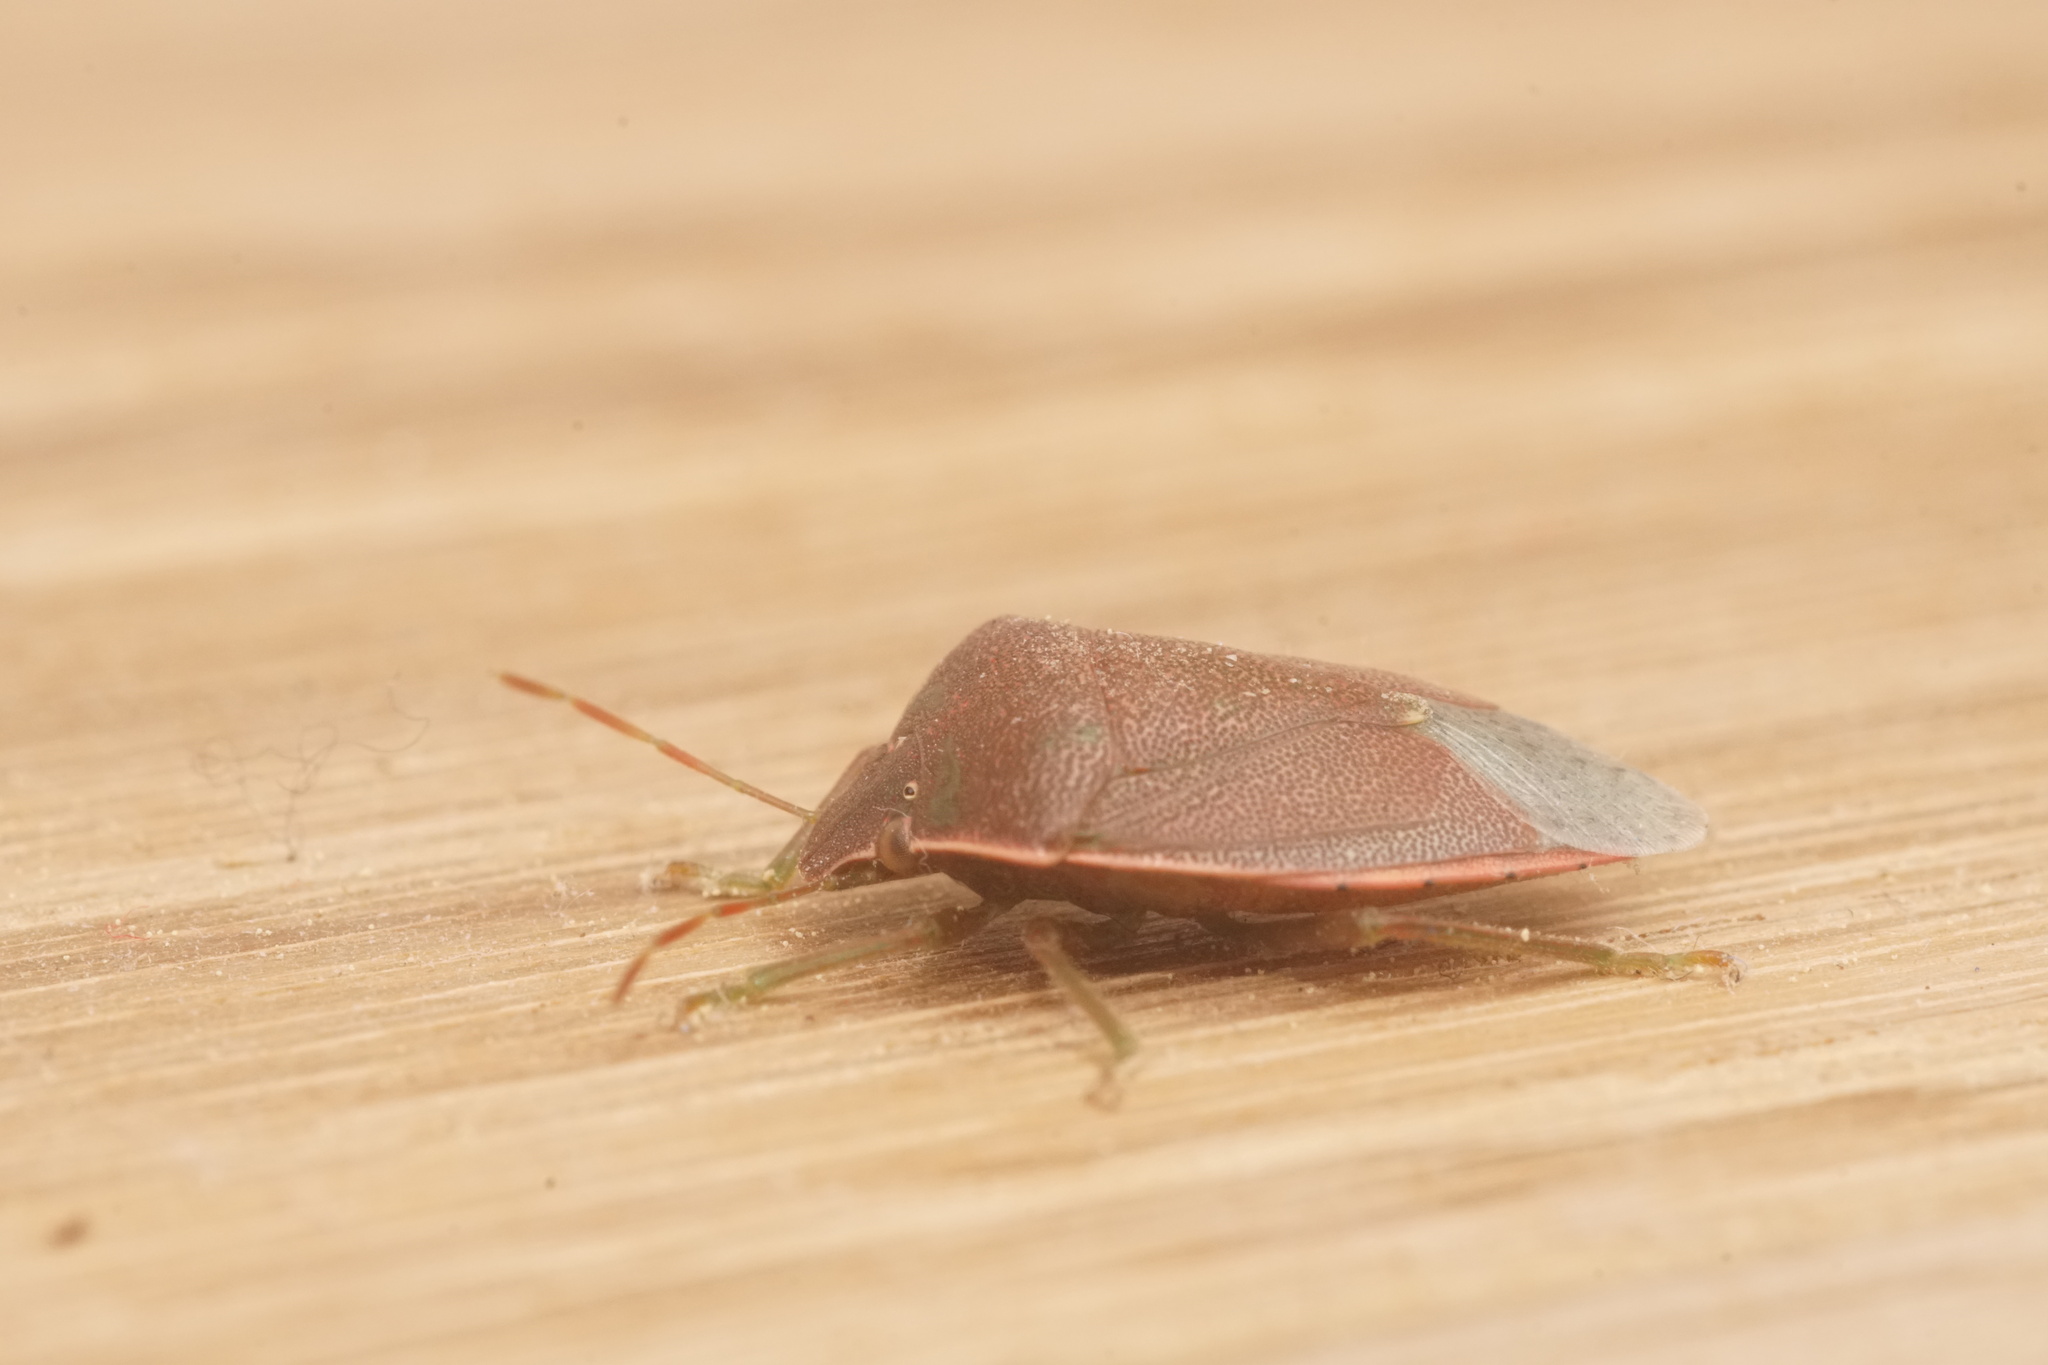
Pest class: stink_bug